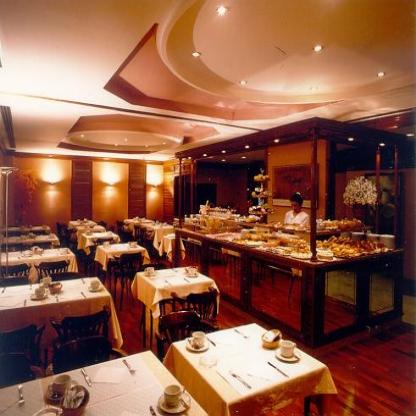
Scene: Indoor